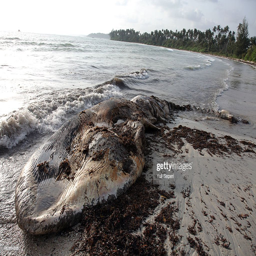
a dead whale is shown washed up on shore .